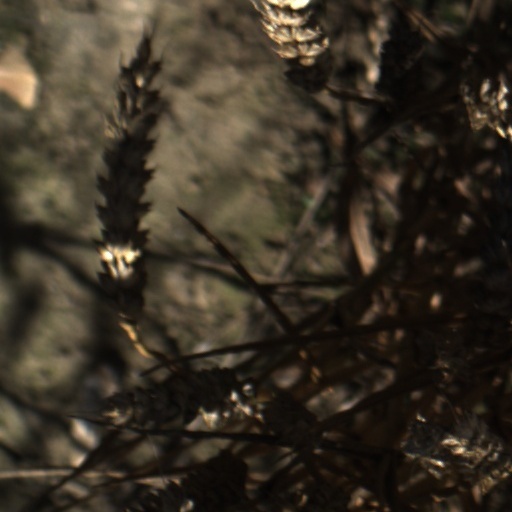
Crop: wheat